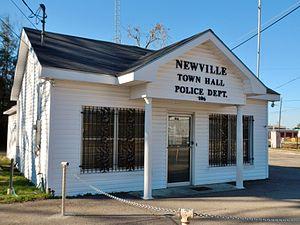
Newville est une municipalité américaine située dans le comté de Henry en Alabama.